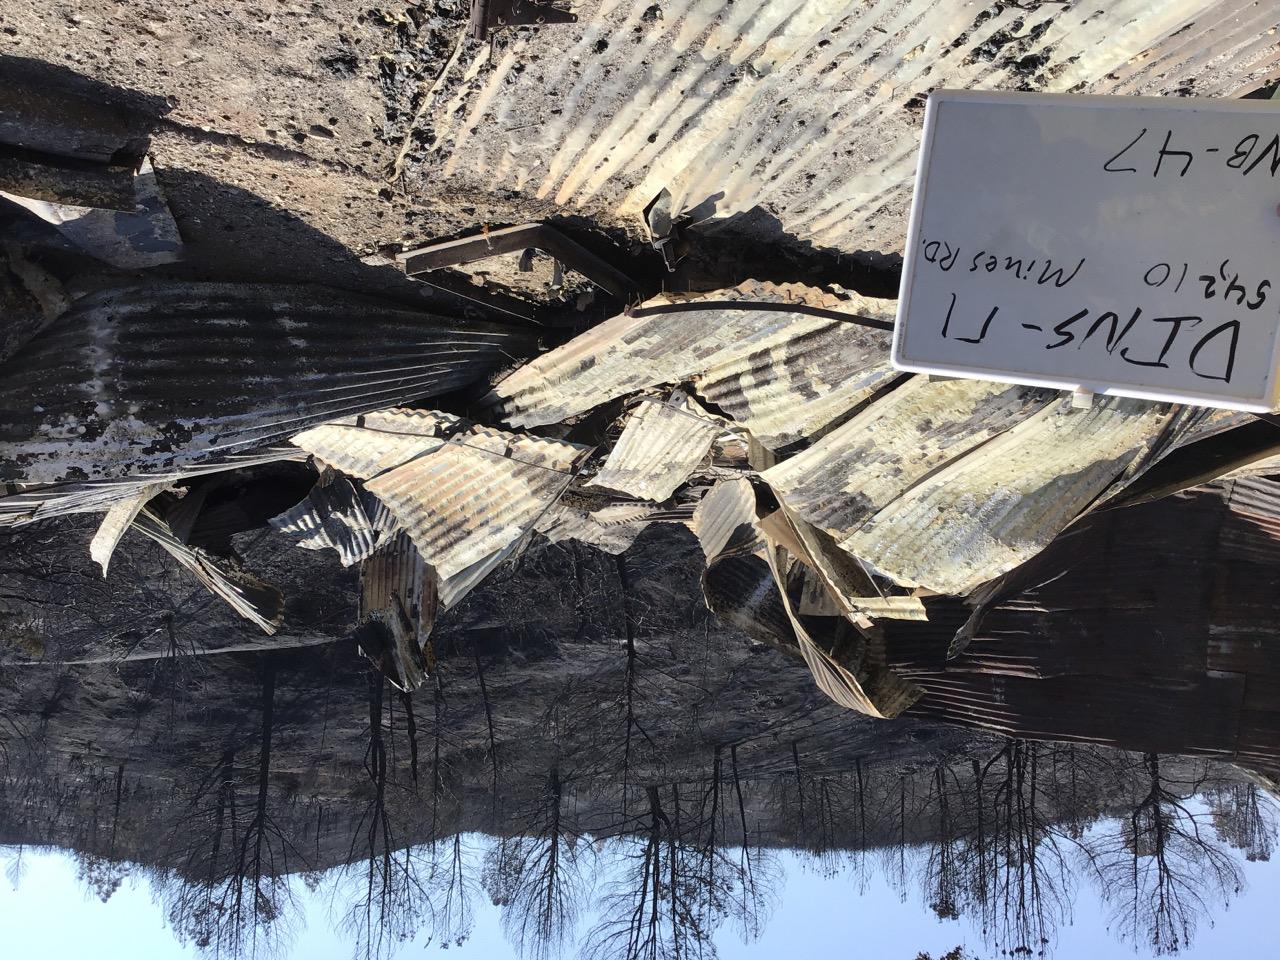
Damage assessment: destroyed